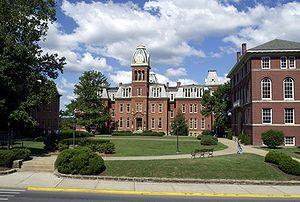
L'affaire Volkswagen, aussi appelée « dieselgate », est un scandale industriel et sanitaire lié à l'utilisation par le groupe Volkswagen, de 2009 à 2015, de différentes techniques visant à réduire frauduleusement les émissions polluantes de certains de ses moteurs diesel et essence lors des tests d'homologation. Selon le groupe, plus de 11 millions de véhicules de ses marques Volkswagen, Audi, Seat, Škoda et Porsche sont concernés à travers le monde. L'affaire, sans équivalent dans l'histoire automobile, est révélée en septembre 2015 par l'Agence américaine de protection de l'environnement et a entraîné la démission du président du directoire du groupe, Martin Winterkorn. Plusieurs pays enquêtent actuellement afin d'établir précisément les faits.
L'université de Virginie-Occidentale est une université américaine située à Morgantown dans l'État de Virginie-Occidentale.